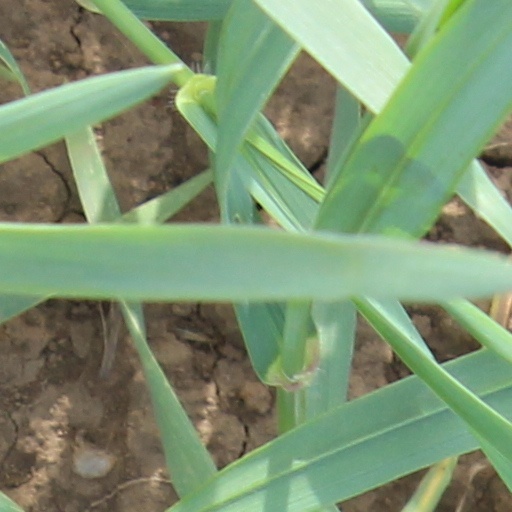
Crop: wheat